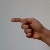
The image shows a hand gesture representing the letter 'G' in Indian Sign Language.